Siberian cat

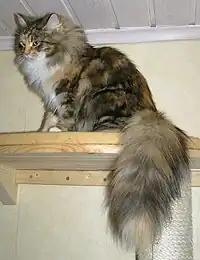
One-year-old black tortoiseshell and white cat

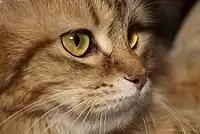

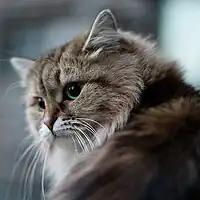
Typical facial features of a black sunshine adult

Known to be an exceptionally agile jumper, the Siberian is a strong and powerfully-built cat, with strong hindquarters and large, well-rounded paws. Although heavy boned, the legs are relatively short. Their bushy tail is medium in length and slightly shorter than the torso length. Their body lengths varies in size from medium to large. Siberians have firm, barrel-shaped torsos, and stockier builds than other cats. The general impression of the body is one of circles and roundness. The posture can be compared with the characteristic wide and sturdy stance of a bulldog.